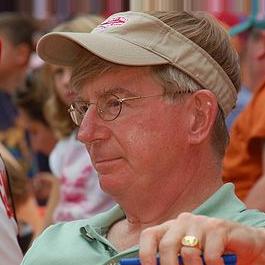
Age: 64